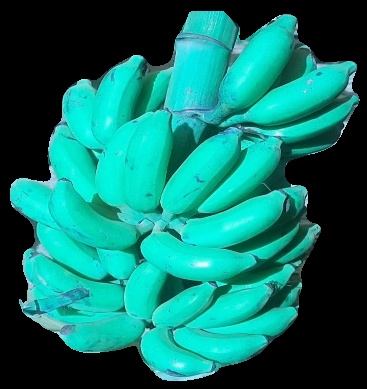
Variety: elakki-bale
Grade: grade3